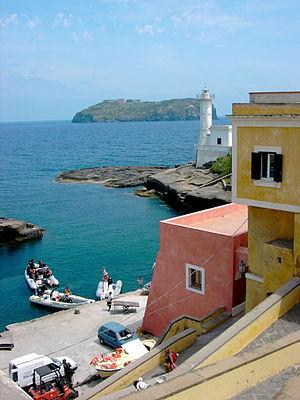
Le phare de Porto Nicolo est un phare actif situé sur l'île de Ventotene faisant partie du territoire de la commune de Ventotene, dans la région du Latium en Italie. Il est géré par la Marina Militare.